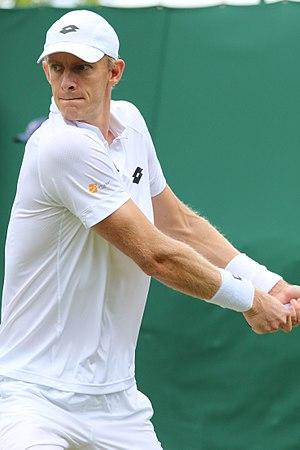
L'appellation Blancs sud-africains désigne génériquement les Sud-Africains issus de l'immigration européenne du XVIIᵉ au XXᵉ siècles. Elle se répartit principalement entre deux groupes ethno-culturels, les Afrikaners, descendants uniquement des pionniers germano-néerlandais et français de langue afrikaans et les Anglo-sud-africains de langue anglaise.